Yuri Gorobets

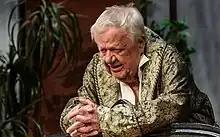

Yuri Vasilievich Gorobets (15 March 1932 – 27 June 2022) was a Soviet and Russian theater and cinema actor. People's Artist of the Russian Federation (1993). Laureate of the State Prize of the USSR (1984).